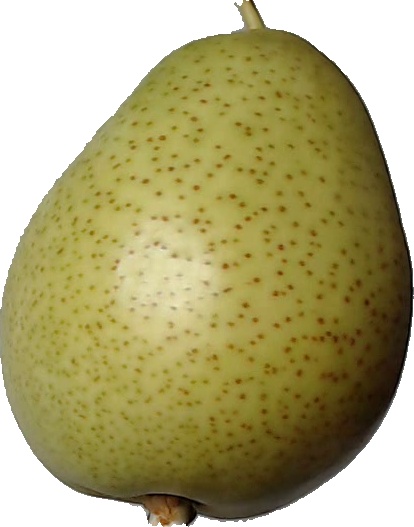
Label: pear_1